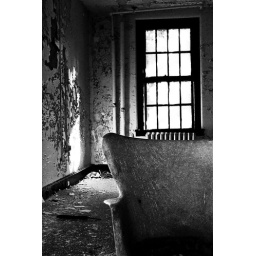
photoshoped the bottom window in since the greenery looked horrible in black and white.